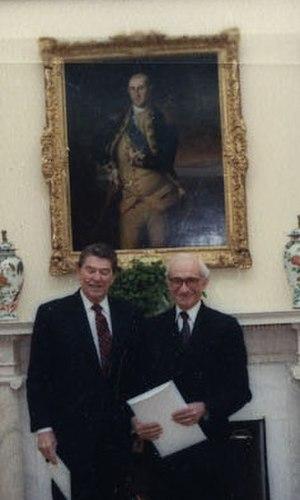
Emmanuel Jacquin de Margerie est un diplomate, ambassadeur de France, et administrateur culturel français.